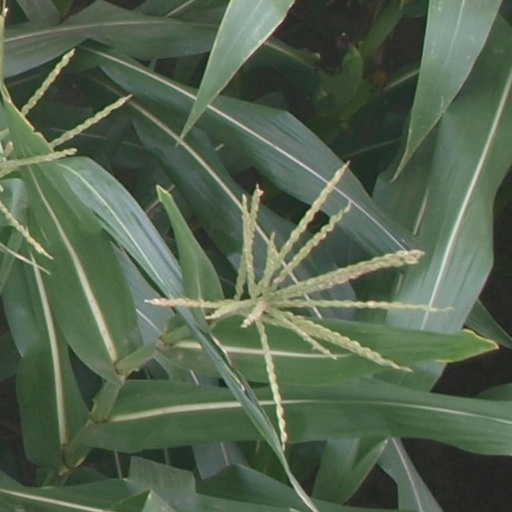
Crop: maize; corn